Brent Sopel

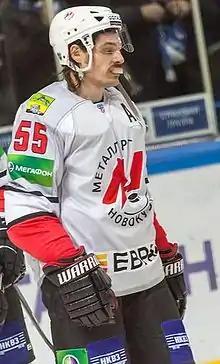
Sopel with Metallurg Novokuznetsk in November 2012

On July 29, 2011, Sopel announced that he had signed a two-year contract with Metallurg Novokuznetsk of the Kontinental Hockey League (KHL). During the 2012–13 season, his second with Novokuznetsk, Sopel was traded to Salavat Yulaev Ufa for their playoff campaign on January 31, 2013. During the subsequent summer, he signed a two-year contract extension with Salavat Yulaev.